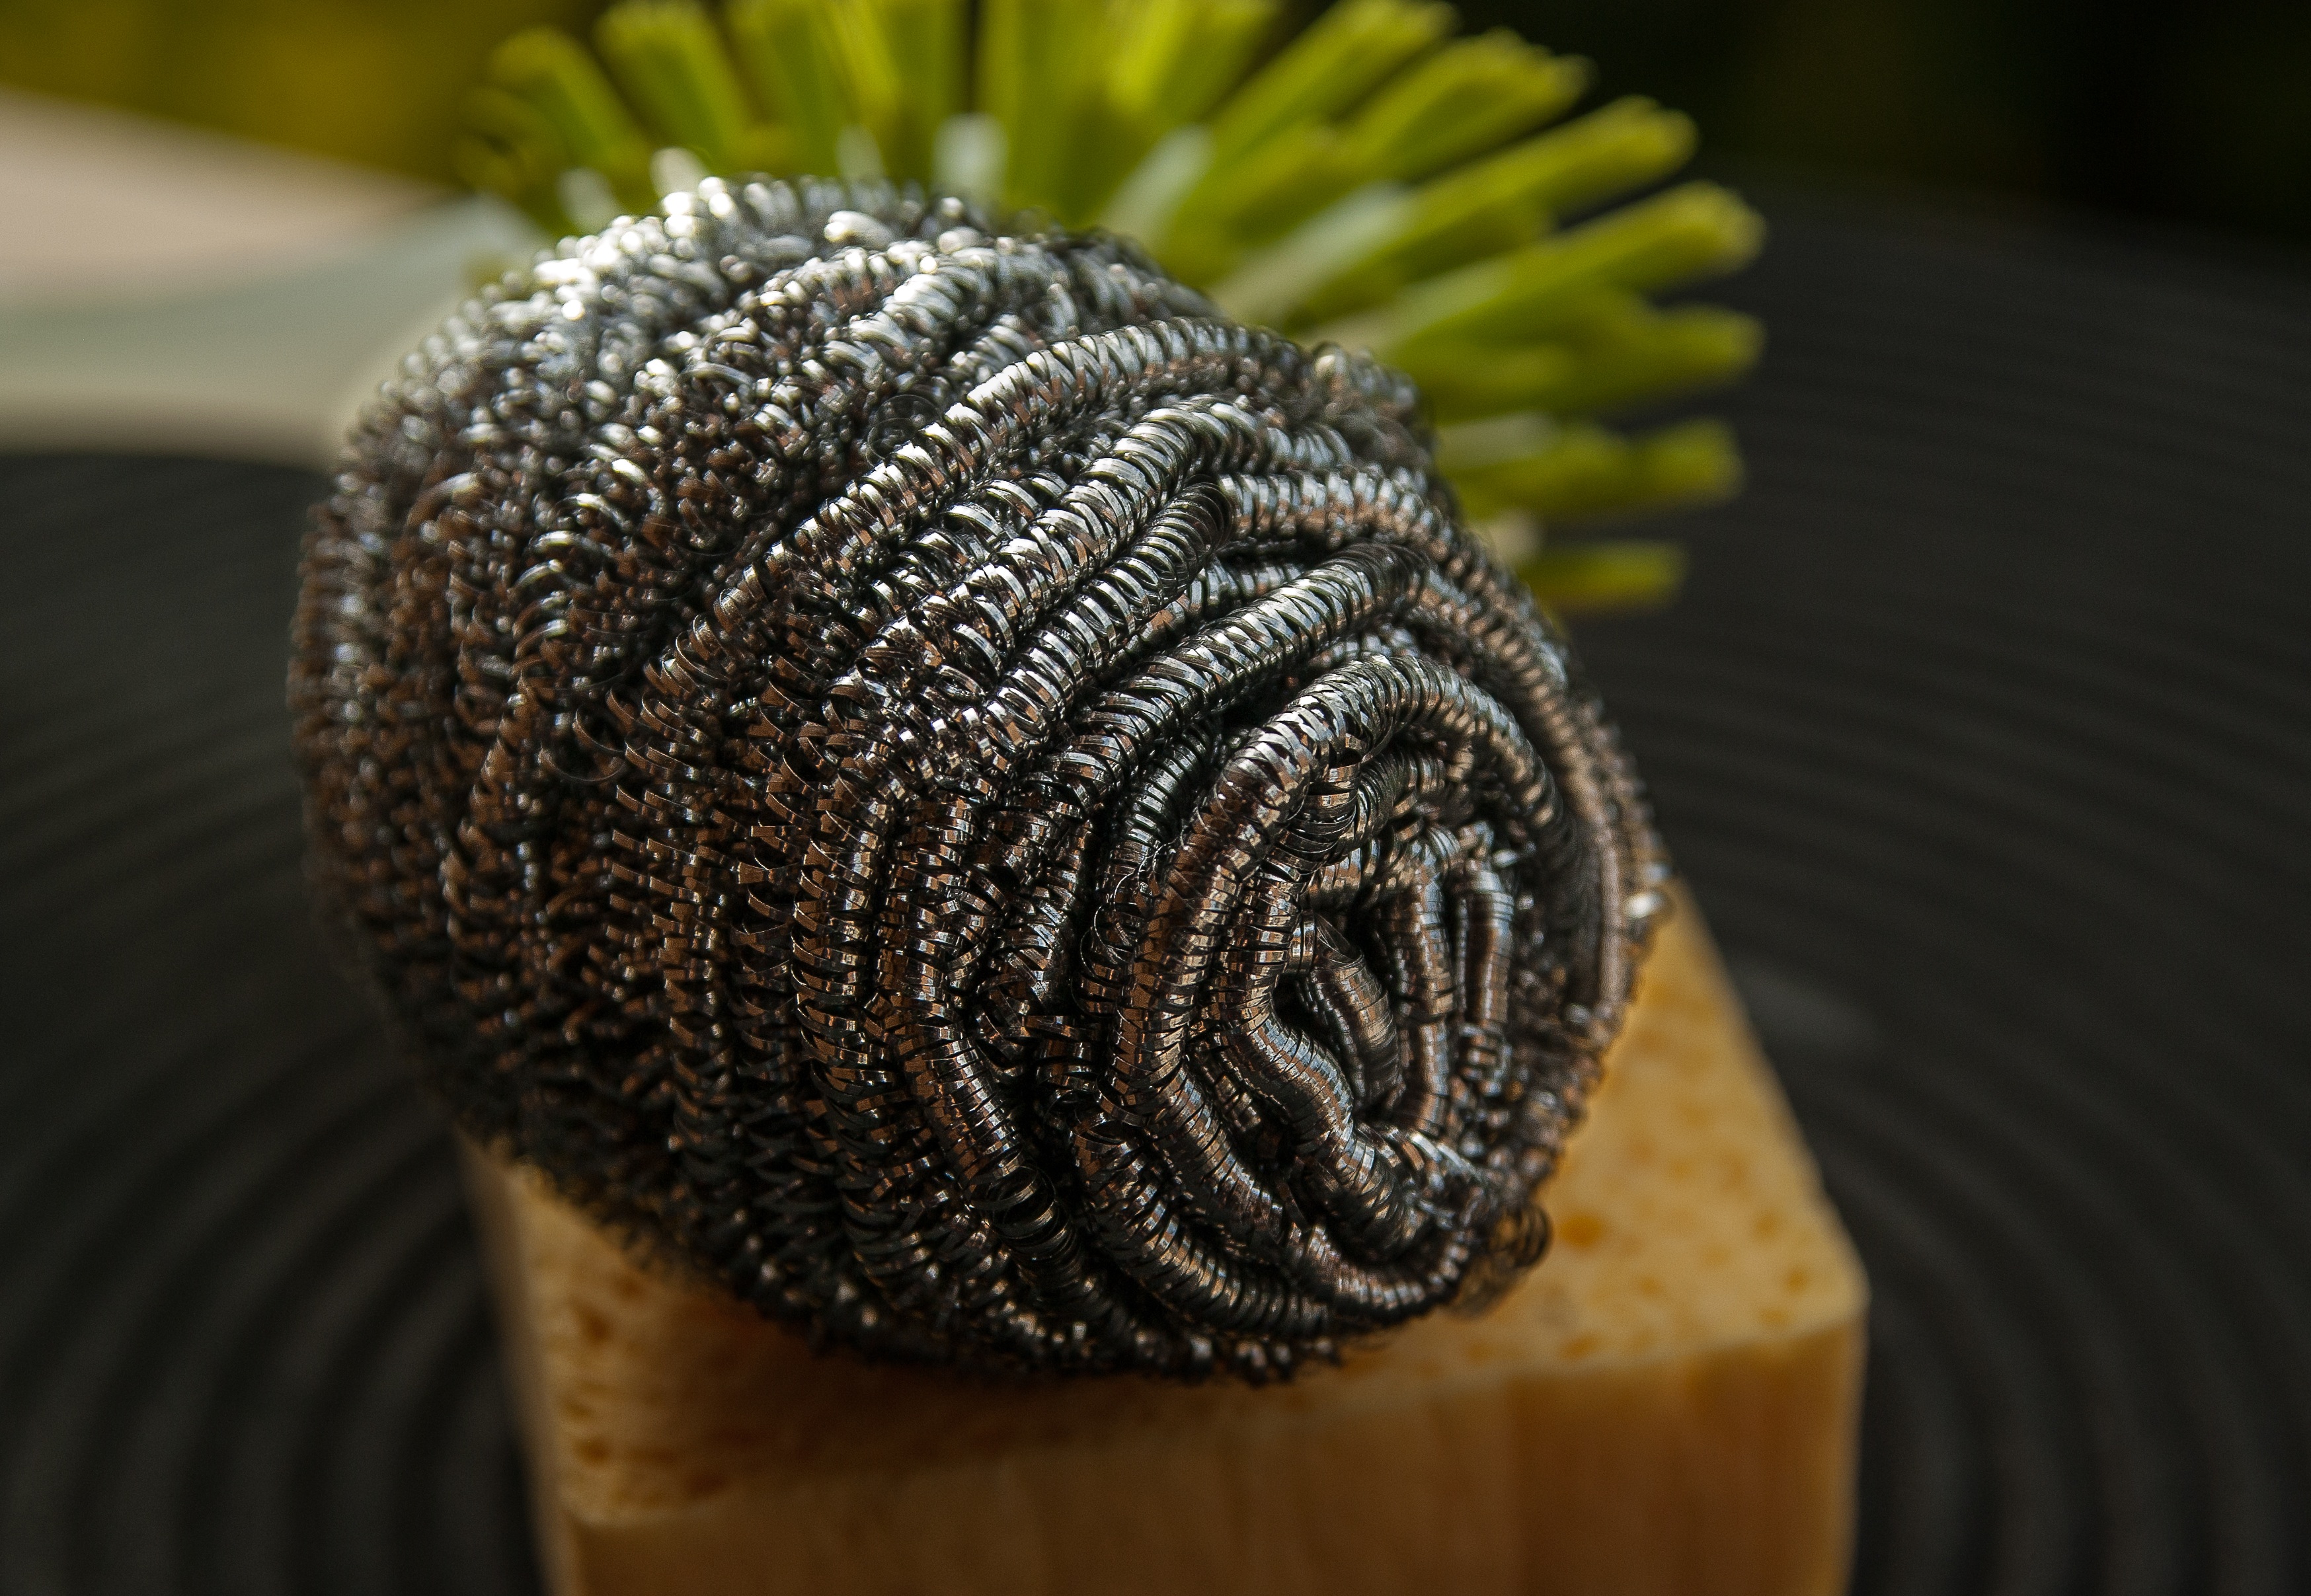
flower, brush, sponge, close up, cleaning, macro photography, fashion accessory, wash the dishes